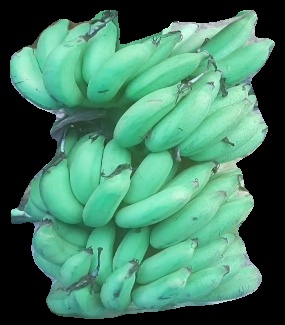
Variety: elakki-bale
Grade: grade2